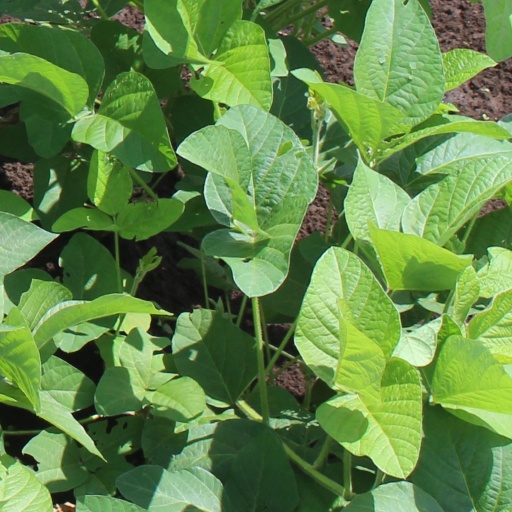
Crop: soybean